Patrick Utomi

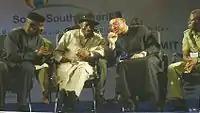
South South Economic Summit 2009 - Gov. Imoke, President Goodluck Jonathan, Pat Utomi Gov. Oshiomole

A few months after his return to Nigeria, Pat got enlisted by the former Vice President Alex Ekwueme to provide consultancy services on some public policy papers. Soon after, he was appointed Special Assistant by former President Shehu Shagari a position he lost following the military coup of December 1983, which terminated the Second Republic.